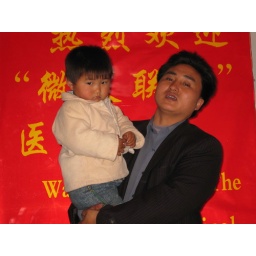
Hospital location shots, 10th floor hallway, boy in cream jacket on cabinet